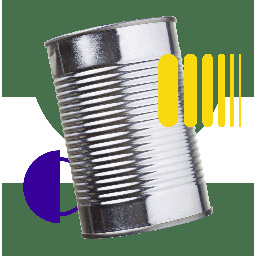
Label: metal